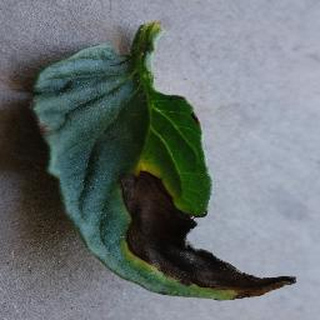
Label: tomato_early_blight